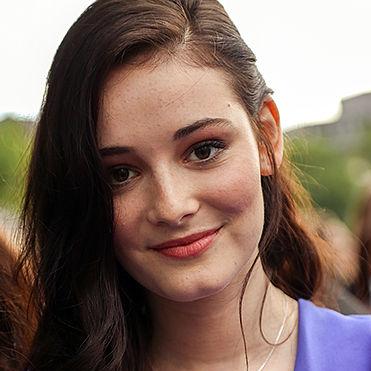
Age: 20